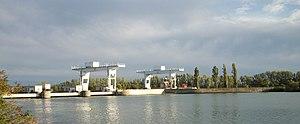
Barrage et usine hydroélectrique de Sauveterre (Gard, limite Vaucluse), sur un bras mort du Rhône, opéré par la CNR. Photo prise du Nord (Châteuneuf, Vaucluse) en direction du Sud (Sauveterre, Gard).
Sauveterre est une commune française située dans le département du Gard, en région Occitanie. Elle fait partie du Grand Avignon.
Cette liste contient les ponts présents sur le Rhône et ses bras. Elle est donnée par canton suisse et département français depuis l'amont du cours d'eau vers son aval et précise, après chaque pont, le nom des communes qu'elle relie, en commençant par celle située sur la rive gauche du cours d'eau.